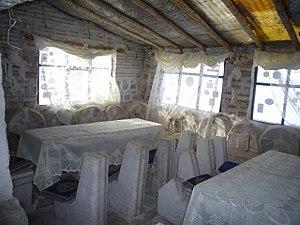
Le salar d'Uyuni, en espagnol salar de Uyuni, est un salar situé sur les hauts plateaux du sud-ouest de la Bolivie.